Butcher

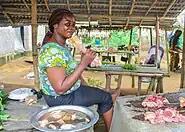
Butcher at Ikot Nakanda Market, Akpabuyo, Nigeria

A butcher is a person who may slaughter animals, dress their flesh, sell their meat, or participate within any combination of these three tasks. They may prepare standard cuts of meat and poultry for sale in retail or wholesale food establishments. A butcher may be employed by supermarkets, grocery stores, butcher shops and fish markets, slaughter houses, or may be self-employed.